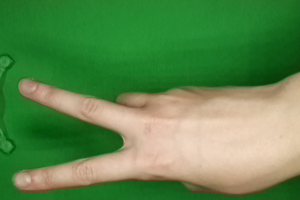
Label: scissors